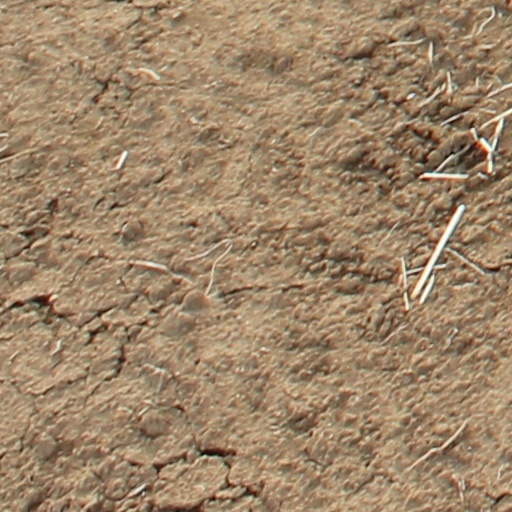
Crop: wheat